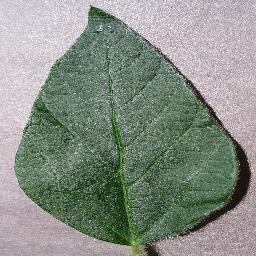
Label: Soybean___healthy